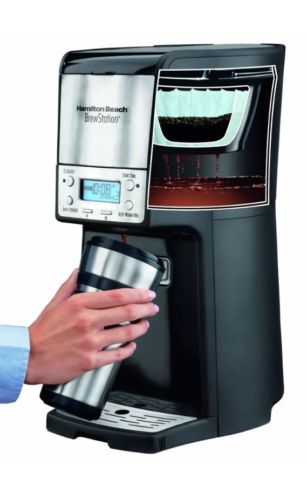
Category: coffee maker